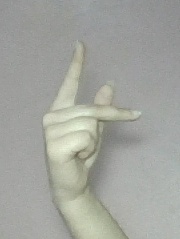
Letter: dha